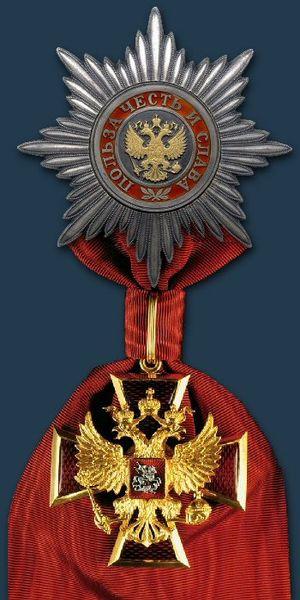
Dmitri Aleksandrovitch Khvorostovski est un baryton soviétique puis russe, né le 16 octobre 1962 à Krasnoïarsk en Union soviétique et mort à Londres le 22 novembre 2017.
La fédération de Russie qui a succédé à l'Union des républiques socialistes soviétiques en 1991 a réorganisé le système des décorations en relevant des ordres disparus avec la révolution bolchévique de 1917, ce afin de créer un lien entre la nouvelle Russie et la Russie impériale, toujours représentée à l'étranger par de nombreux descendants d'exilés, en particulier des familles nobles et bourgeoises de la Russie blanche. Mais des décorations créées pendant la période soviétique ont été conservées, simplement ont-elles été redessinées pour satisfaire aux nouvelles exigences de la nouvelle Russie qui souhaitait effacer les symboles communistes de l'héraldique russe. En revanche de nouvelles décorations ont vu le jour bien qu'elles ressemblent à certaines décorations de l'ancienne Russie tsariste.
L'ordre du Mérite pour la Patrie est un ordre de mérite à 4 classes, créé et décerné par la Fédération de Russie, depuis le 2 mars 1994.